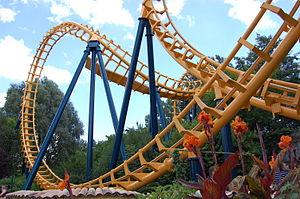
Boomerang est le nom de quatre montagnes russes navette situées dans les parcs d'attractions Walibi. Il s'agit de modèles de série construits par Vekoma. L'entreprise néerlandaise nomme ce modèle Boomerang car la double inversion caractéristique de cette attraction est désignée sous le nom de boomerang.
Boomerang est une attraction de type montagnes russes du parc Bellewaerde en Belgique.
Bellewaerde est un parc d'attractions et un parc zoologique belge flamand, situé dans la province de Flandre-Occidentale, à Ypres. Fondé par Albert Florizoone sous le nom de Centre touristique de Bellewaerde en 1954 sur l'un des sites de la bataille d'Ypres de la Première Guerre mondiale, et nommé d'après le château qui se dresse encore près de l'entrée principale, il est aujourd'hui la propriété du groupe français la Compagnie des Alpes, filiale de la Caisse des dépôts et consignations.